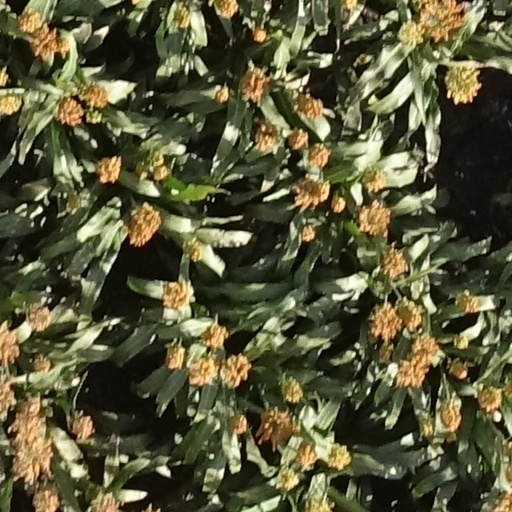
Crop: sorghum